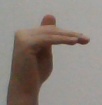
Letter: khaa